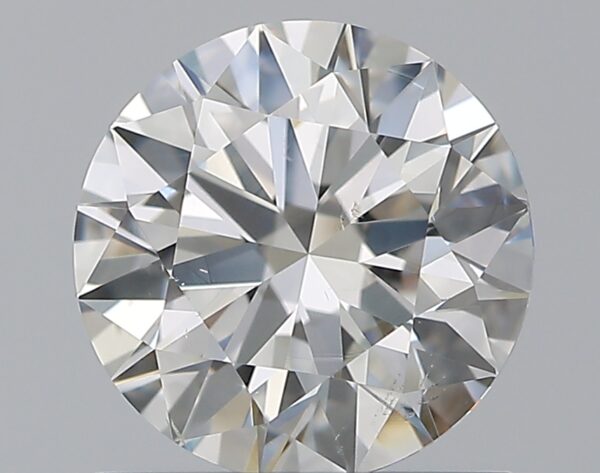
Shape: round
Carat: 1
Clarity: SI1
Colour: H
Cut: EX
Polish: EX
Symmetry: EX
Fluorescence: N
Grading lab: GIA
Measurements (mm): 6.4 x 6.43 x 3.94